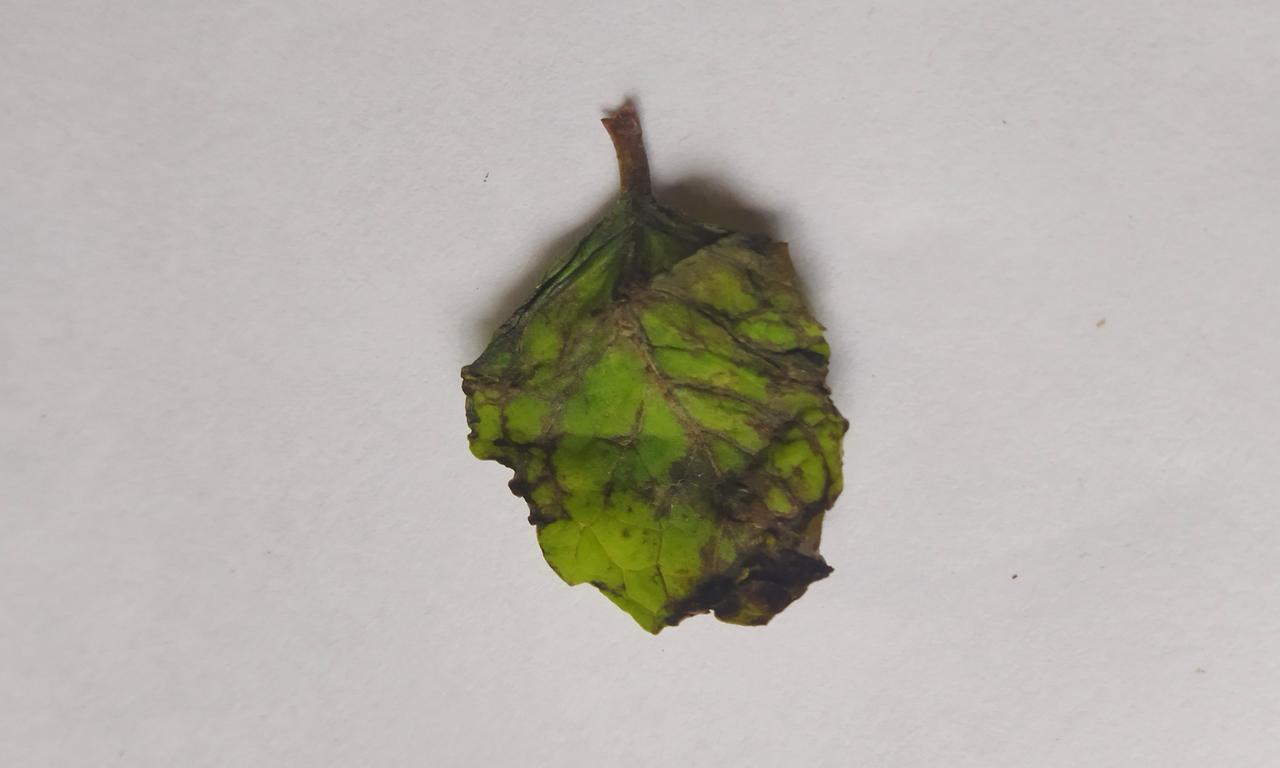
Label: Spoiled